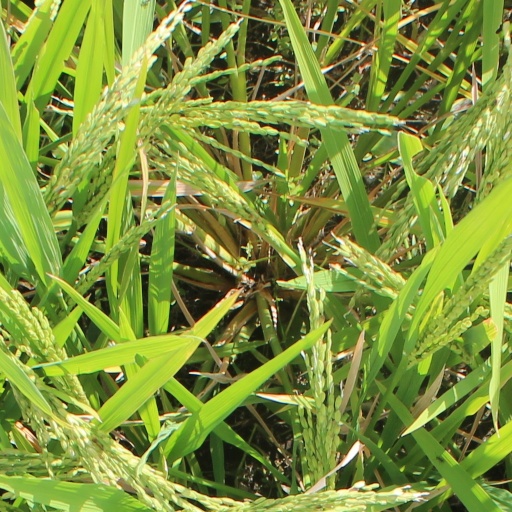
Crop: rice